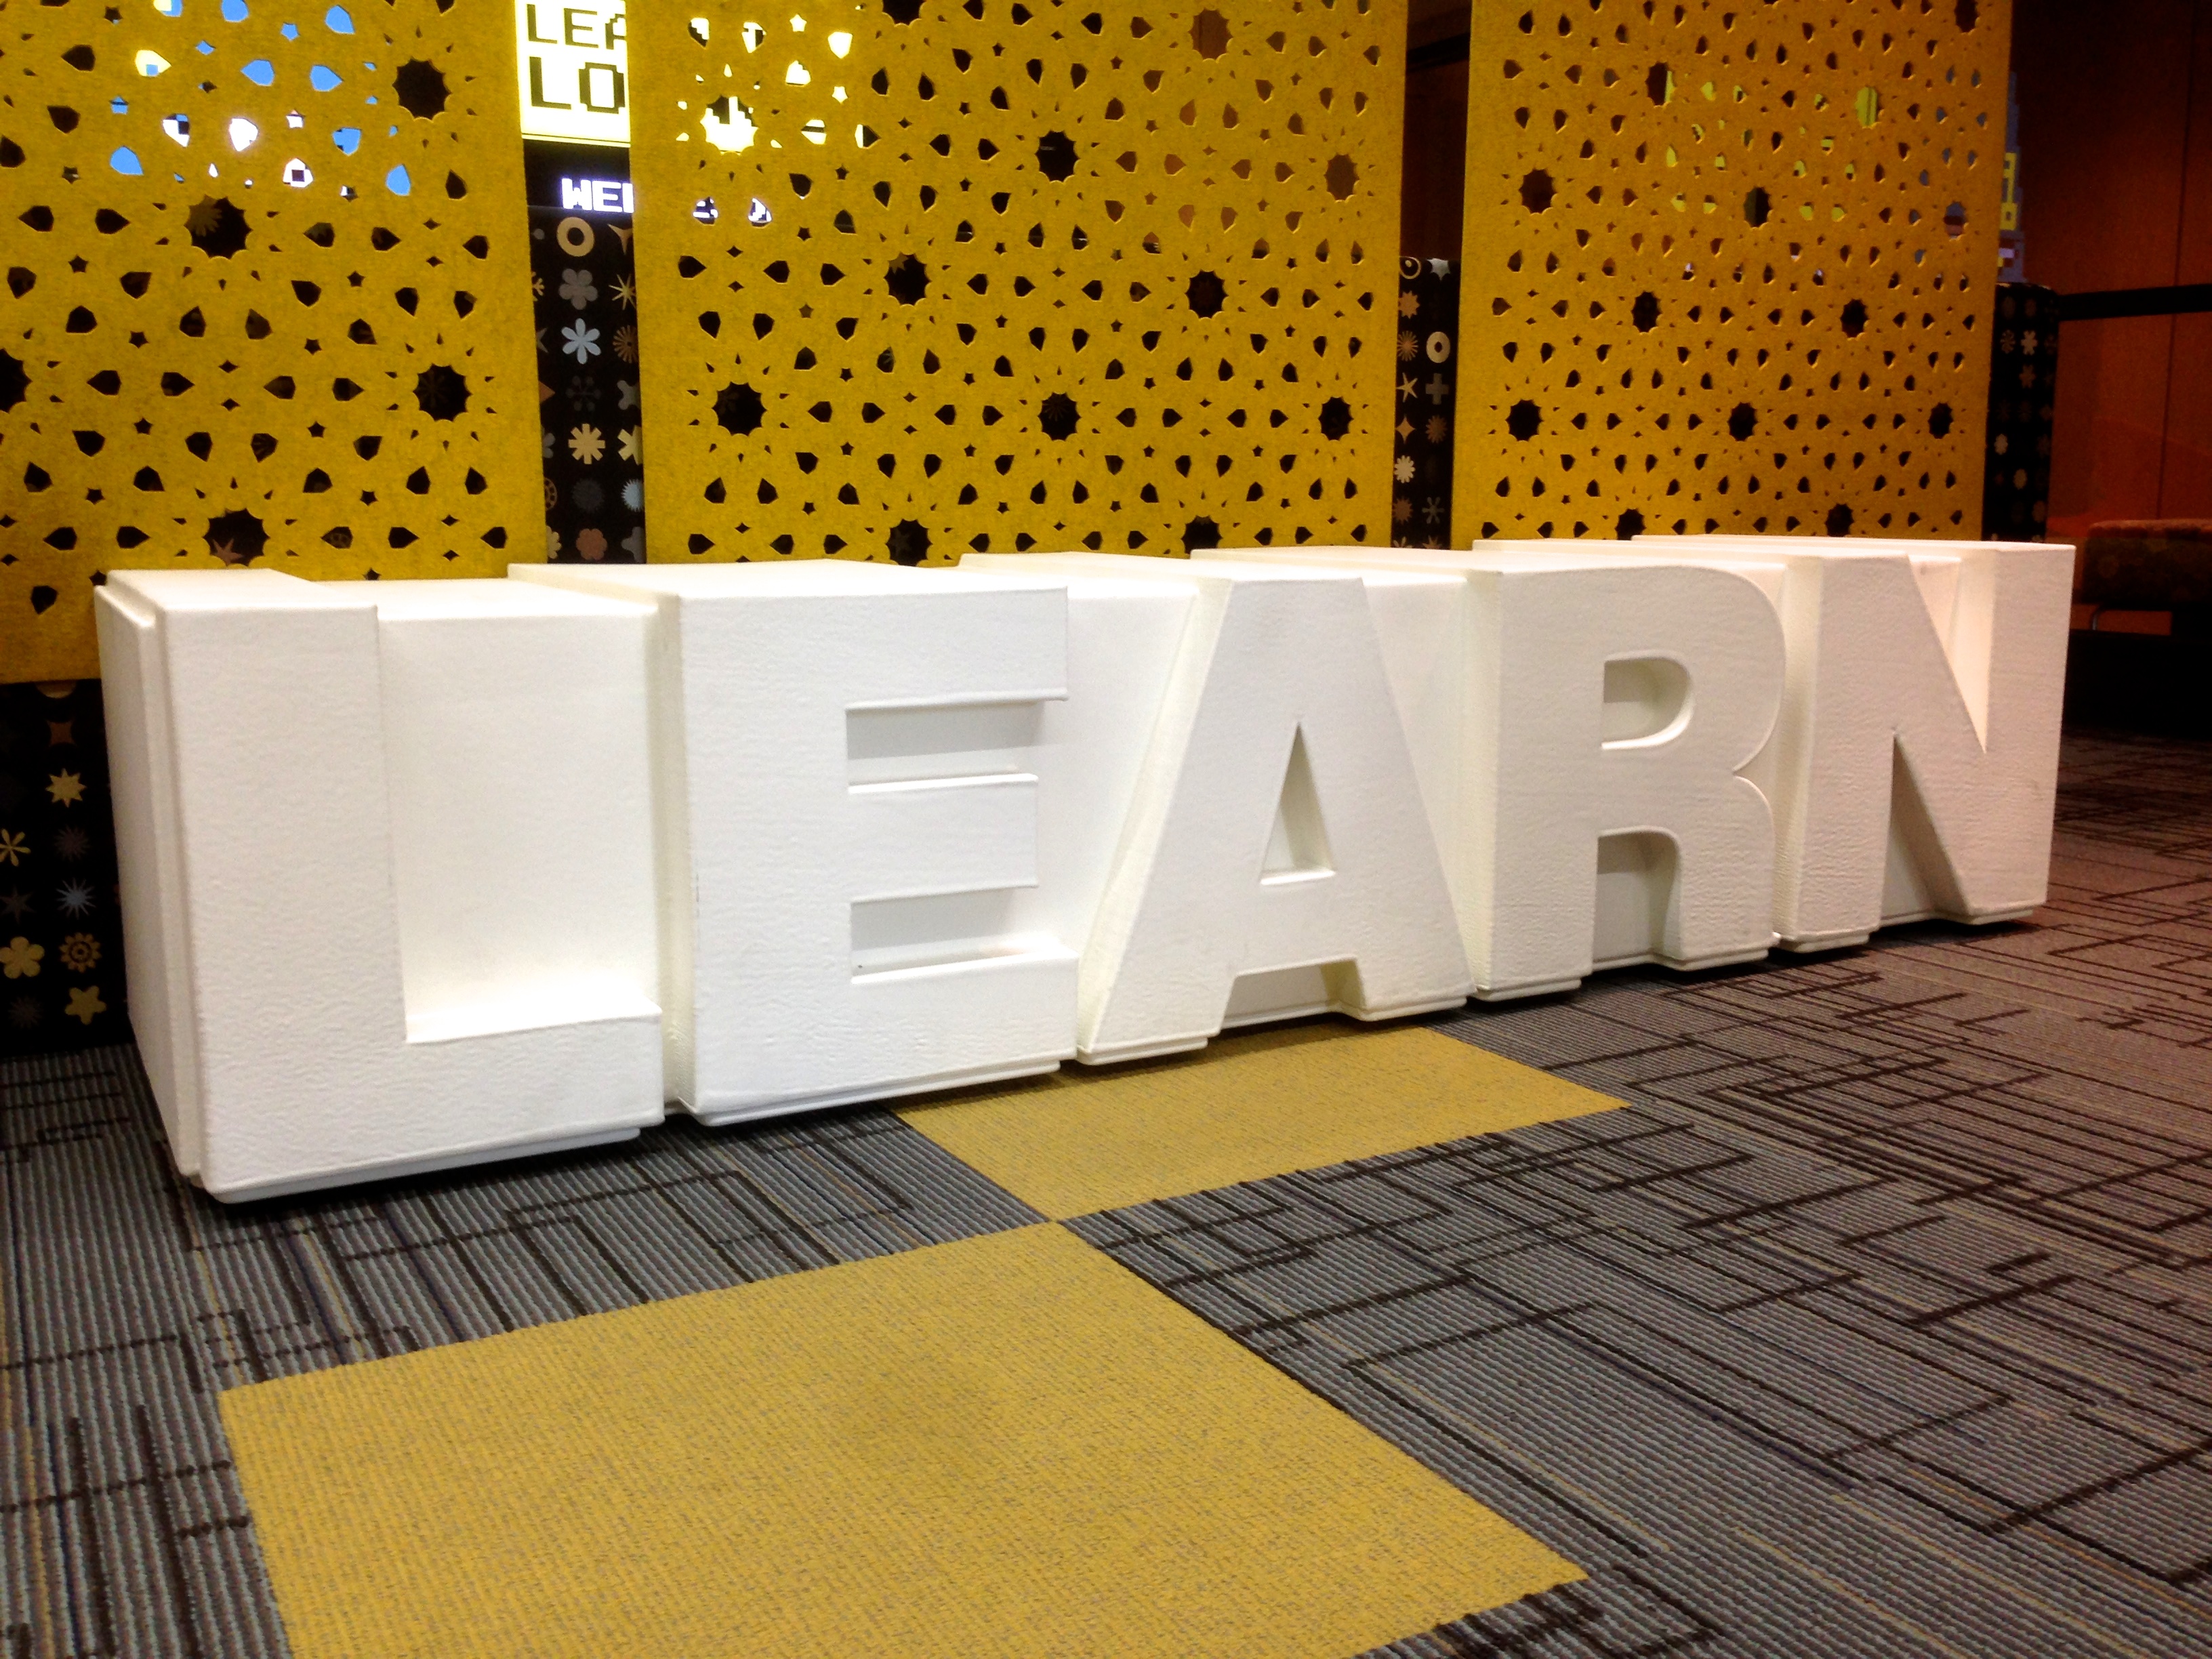
wood, floor, wall, ceiling, tile, yellow, interior design, design, flooring